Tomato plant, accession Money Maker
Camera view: horizontal (90 deg, fisheye); turntable rotation: 90 degrees
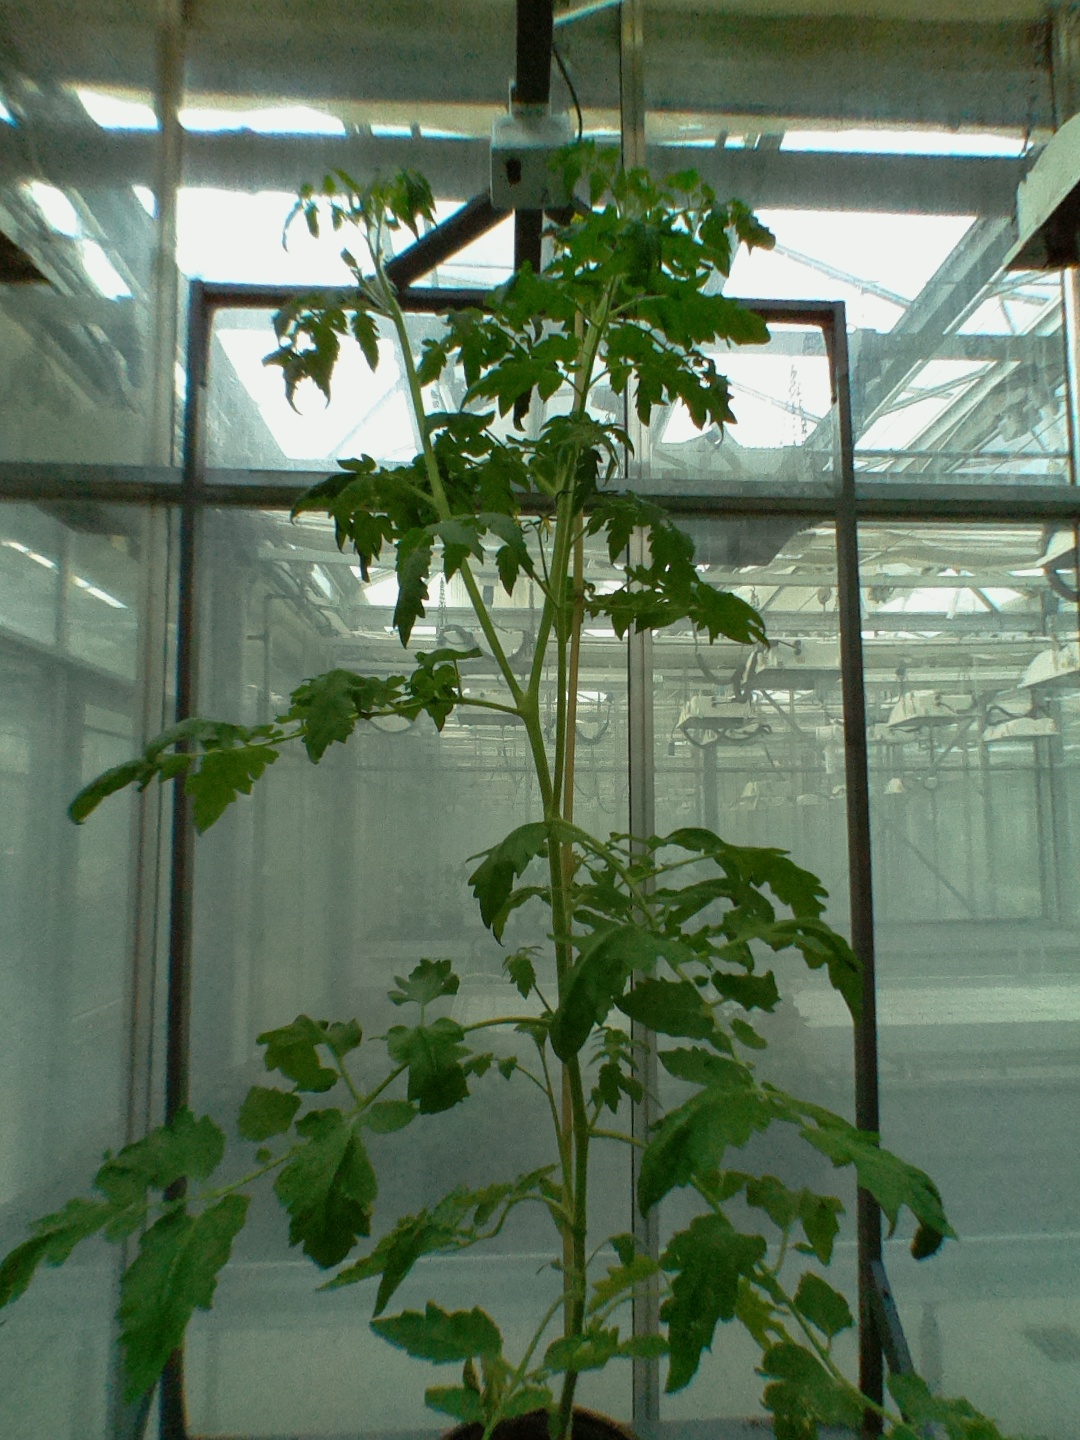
BBCH growth stage 68: Full flowering, 80%-90% of flowers open, more petals falling